Maigret a Pigalle

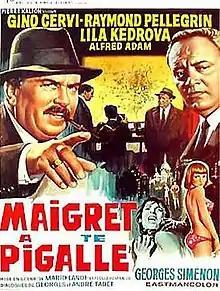

Maigret a Pigalle ("Maigret in Pigalle") is a 1966 Italian crime film directed by Mario Landi. It is based on the novel "Maigret al Picratt's" by Georges Simenon.